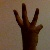
The image shows a hand gesture representing the number 6 in Indian Sign Language.